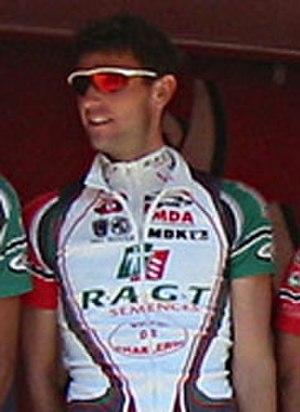
Ludovic Martin est un coureur cycliste français né le 17 mars 1976 à Mantes-la-Jolie.